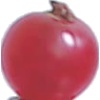
Label: redcurrant